Victoria Lomasko

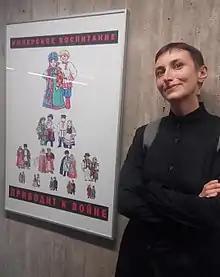
Victoria Lomasko in 2017

Lomasko was born in Serpukhov, Russia in 1978. Her father worked as an agitprop artist at a secretive metal-worker factory. At 19 years old she moved to Moscow and attended Moscow State University of Printing Arts, where she graduated in 2003 and received her bachelor's degree in book design and graphic art. She also took classes at the Moscow Institute of Contemporary Art.